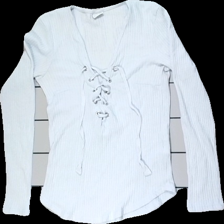
View: front
Type: Top
Category: Ladies
Brand: Gina Tricot
Colors: Blue
Material: 67% cotton, 33% polyester
Cut: Tight, V-collar
Size: M
Price range: <50
Recommended usage: Export